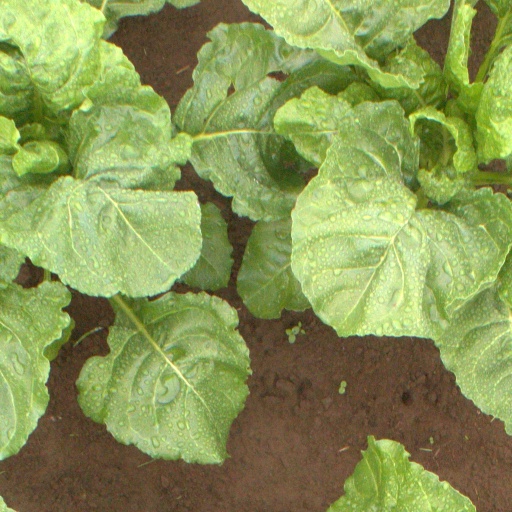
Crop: sugar beet